KBS Song Festival

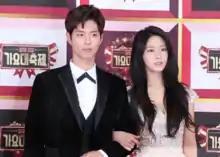
Park Bo-gum and Seolhyun, hosts of 2016 KBS Song Festival

The program was first broadcast in 1965 by the Tongyang Broadcasting Company (TBC), where it was known as the "TBC Broadcast Music Awards". Singer Choi Hee-Joon won the first award in 1965. Separate awards were then given for male and female artists from 1966 to 1986